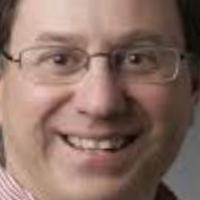
Age group: age 41-55